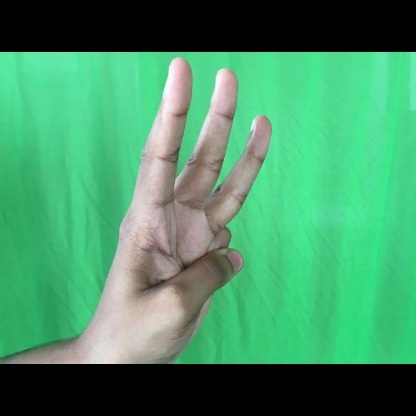
Mudra: Trishulam